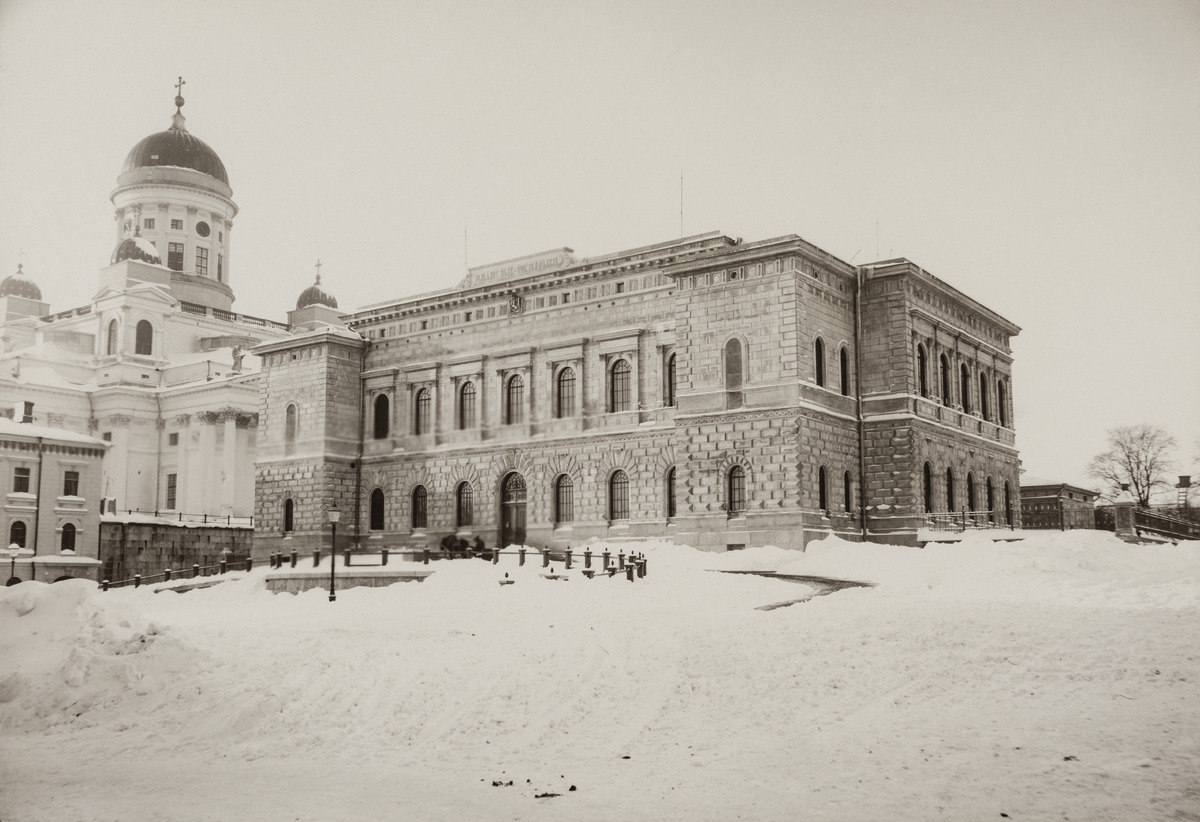
Suomen Pankki Nikolainkadulla, (nykyinen Snellmaninkatu)
sisällön kuvaus: Suomen Pankki Nikolainkadulla, (nykyinen Snellmaninkatu). Kuvan vasemmassa reunassa Tuomiokirkko. mustavalkoinen
Ajankohta: kuvausaika 01.01.1885-31.12.1885
Paikka: Suomi, Uusimaa, Helsinki, Kruununhaka Helsinki, Snellmaninaukio
Aiheet: pankit, julkiset rakennukset, talvi, kirkot